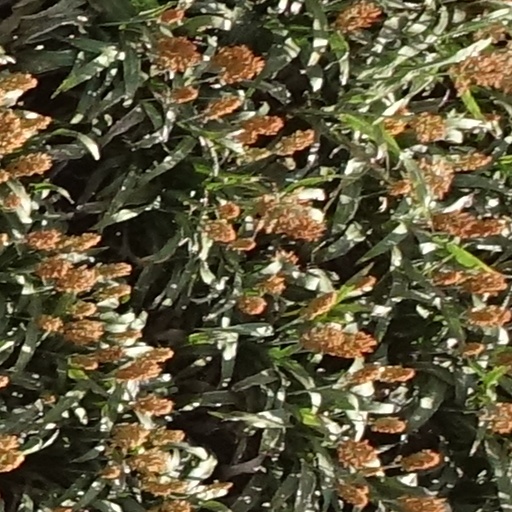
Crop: sorghum